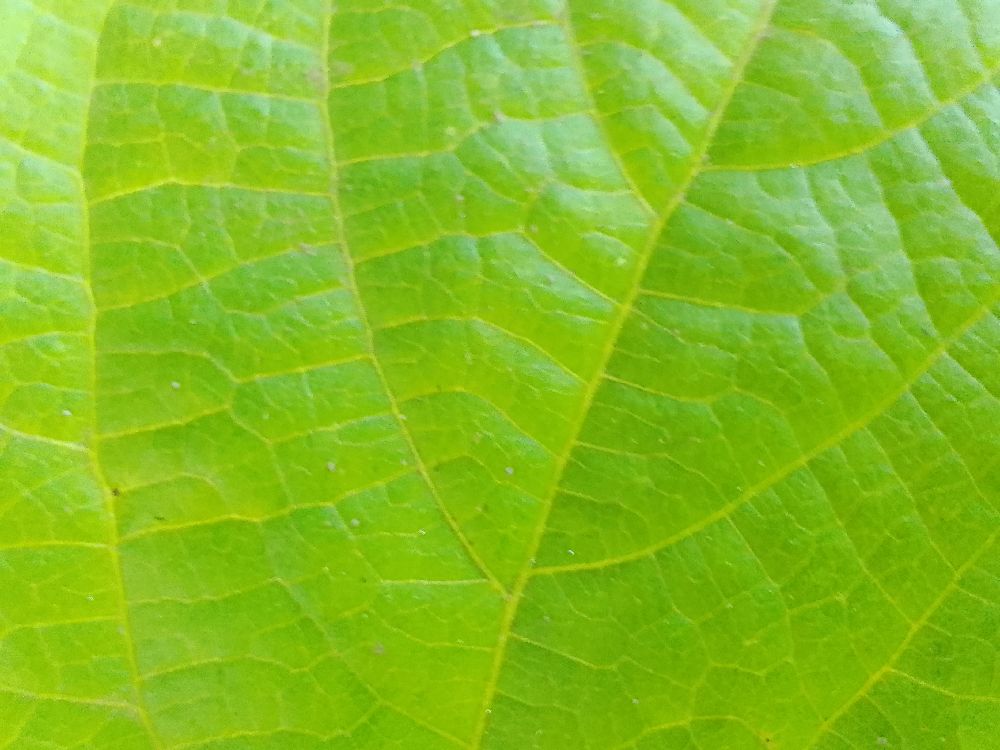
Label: healthy